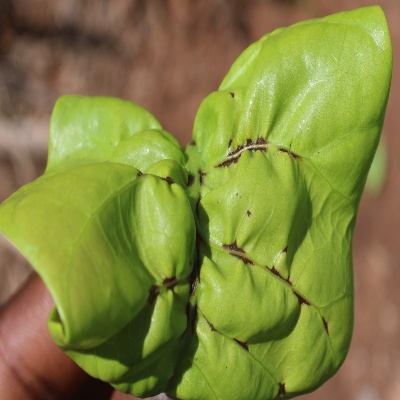
Crop: Cashew
Condition: anthracnose